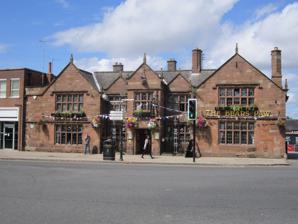
Building: Bear's Paw Hotel, Frodsham
Country: United Kingdom
Year built: 1632
Grade II listed hotel in Main Street, Frodsham, Cheshire, England Bear's Paw Hotel Location Main Street, Frodsham , Cheshire , England Coordinates 53°17′46″N 2°43′34″W / 53.2961°N 2.7260°W / 53.2961; -2.7260 OS grid reference SJ 517 779 Built 1632 Restored 1903–04 Architect Douglas and Minshull Website https://www.greeneking.co.uk/pubs/cheshire/bears-paw Listed Building – Grade II Designated 20 October 1952 Reference no. 1261825 Location in Cheshire The Bear's Paw Hotel is in Main Street, Frodsham , Cheshire , England.  It is recorded in the National Heritage List for England as a designated Grade II listed building , and is now a public house . History According to the date on the lintel over the front door, the Bear's Paw was constructed in 1632.  It was built on land owned by the Savages of Rocksavage , who were lords of the manor .  The original name was the 'Lyon's Paw', this being based on an animal's paw on the arms of the Savage family.  In 1697 Earl Rivers of the Savage family reverted to Roman Catholicism and, following the outcry resulting from this, the name was changed to the 'Bear's Paw'. In the 18th century its title was the 'Bears Paw Hotel and Posting House'; Royal Mail coaches called there when travelling between Chester , Warrington and Manchester .  When the Lancashire, Cheshire and Birkenhead Railway opened in 1850, Frodsham station was near the hotel and 'Railway Hotel' was added to its title.  In 1903–04 the front and side of the building were restored by the Chester firm of architects Douglas and Minshull . Architecture The front and sides of the building are in sandstone , and the rear is in brick. The roof is of slate .  The building is almost symmetrical and has an E-shape plan, with two storeys.  Each of the five bays has a gable with a finial .  The central bay has a doorway in the lower storey and a three-light window above.  The outer bays, which project forwards, have five-light windows in both storeys; the recessed bays between these and the porch have three-light windows in both storeys.  All the windows are mullioned and transomed .  There are four stone chimneys. The lintel over the front door, in addition to the date, includes the initials "WL" and "ML", which are those of William and Margaret Littlemore, the original owners. The interior has been much altered. However the main cellar runs for the full length of the building and another cellar runs under the garden at the back. See also Cheshire portal Listed buildings in Frodsham List of non-ecclesiastical and non-residential works by John Douglas References